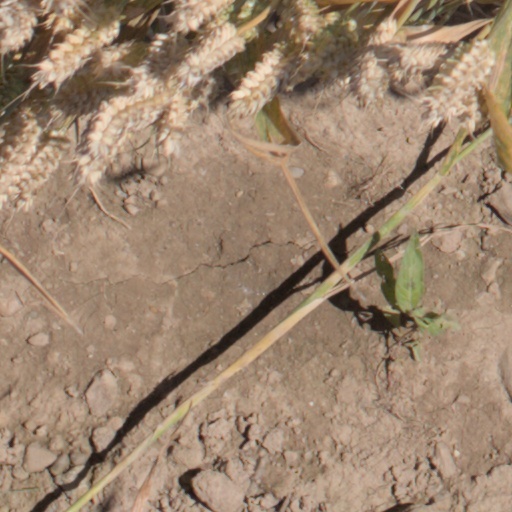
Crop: wheat